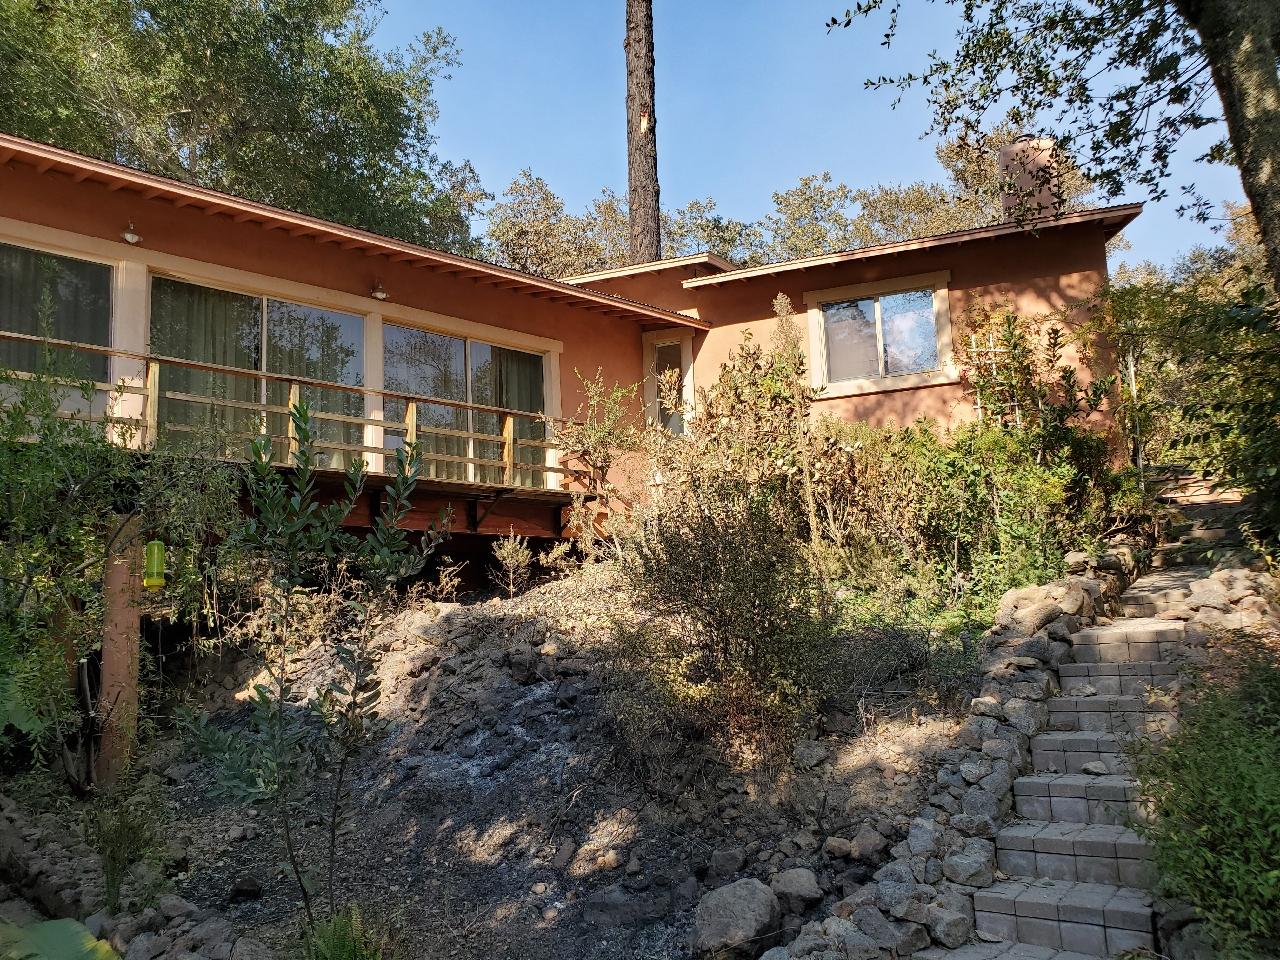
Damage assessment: no_damage